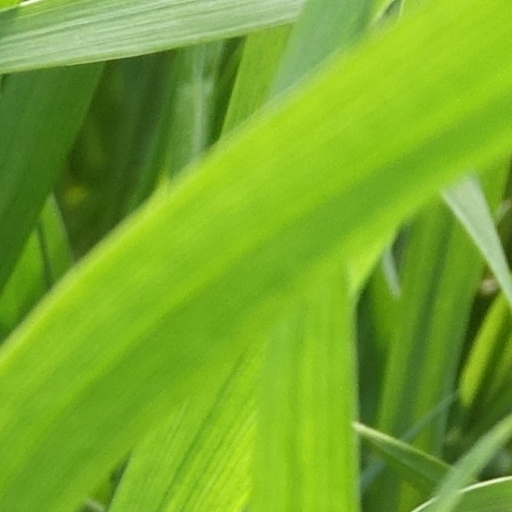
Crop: wheat